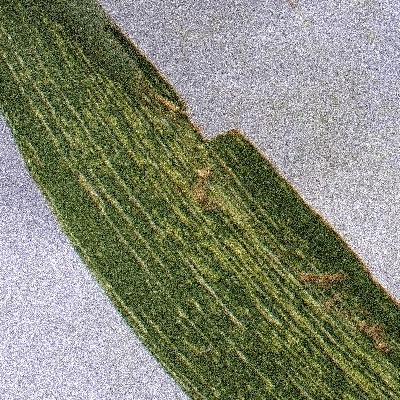
Label: Corn_(Maize)___Maize_Streak_Virus